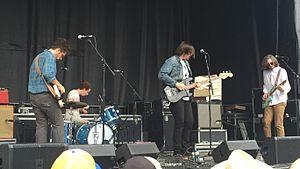
Parquet Courts est un groupe de rock indépendant américain, originaire de Brooklyn, New York, formé en 2010.